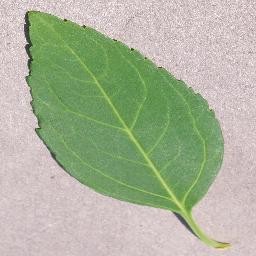
Label: Cherry___healthy